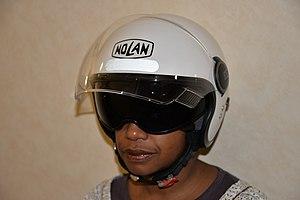
Nolan est une entreprise italienne spécialisée dans la fabrication de casques de moto.